Tūrangi

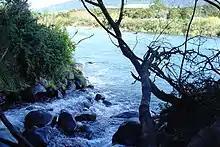
Tongariro River

Tourism and forestry are the mainstay of the community with the Department of Corrections two prisons, Genesis Energy, the Department of Conservation and farming being the main employers. The town is also home to a Centre for Sustainable Practice at Awhi Farm, providing education and enterprise training.